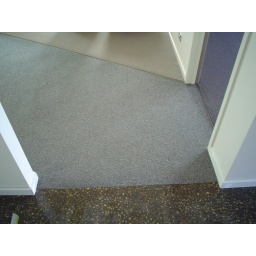
Quartz Carpet surrounded by 2 different carpets and ground concrete with yellow quartz